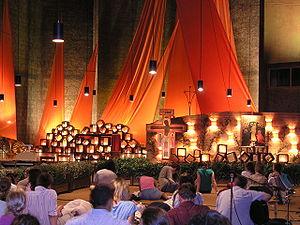
Une religion est un système de pratiques et de croyances en usage dans un groupe ou une communauté.